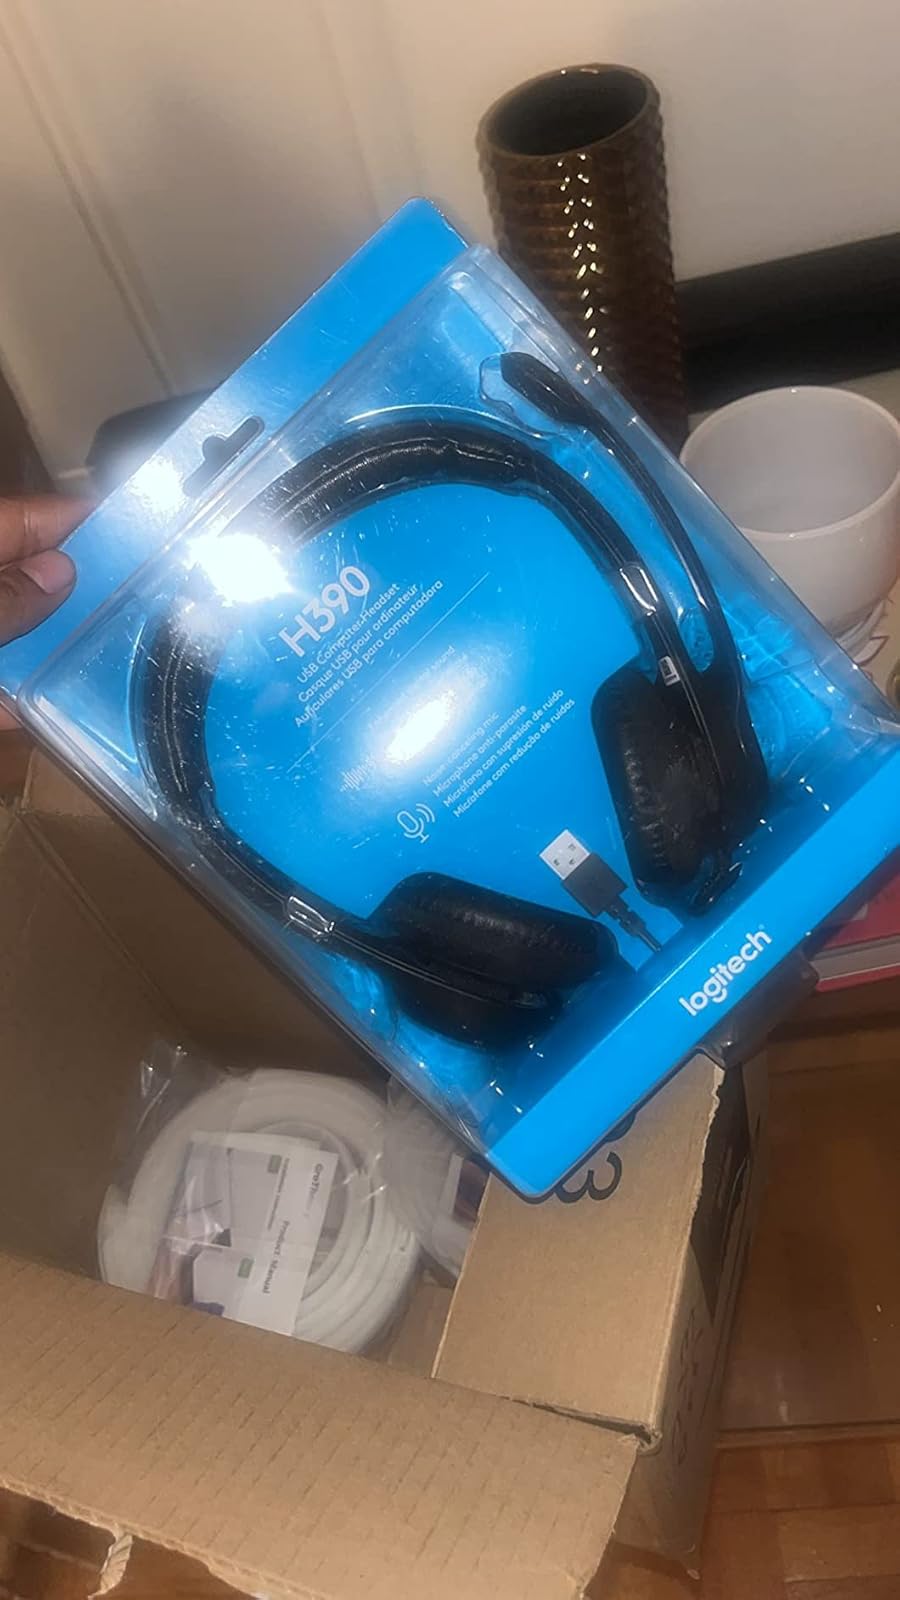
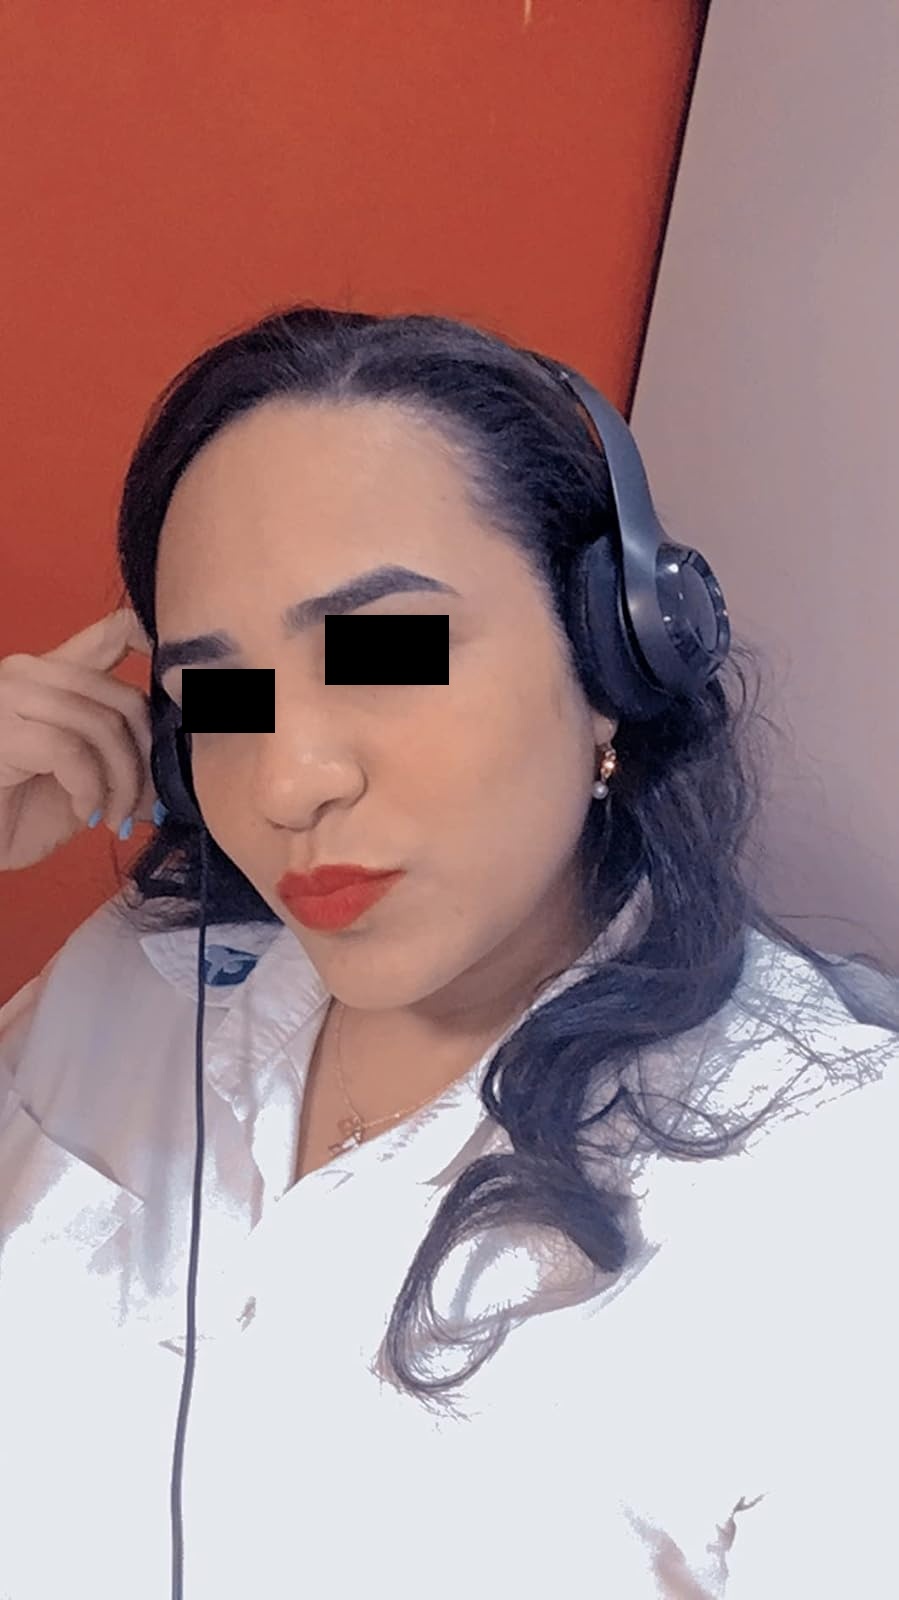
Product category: headphones
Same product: yes